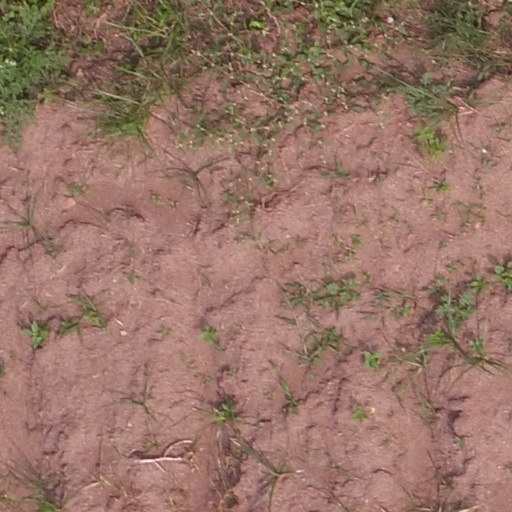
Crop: maize; corn